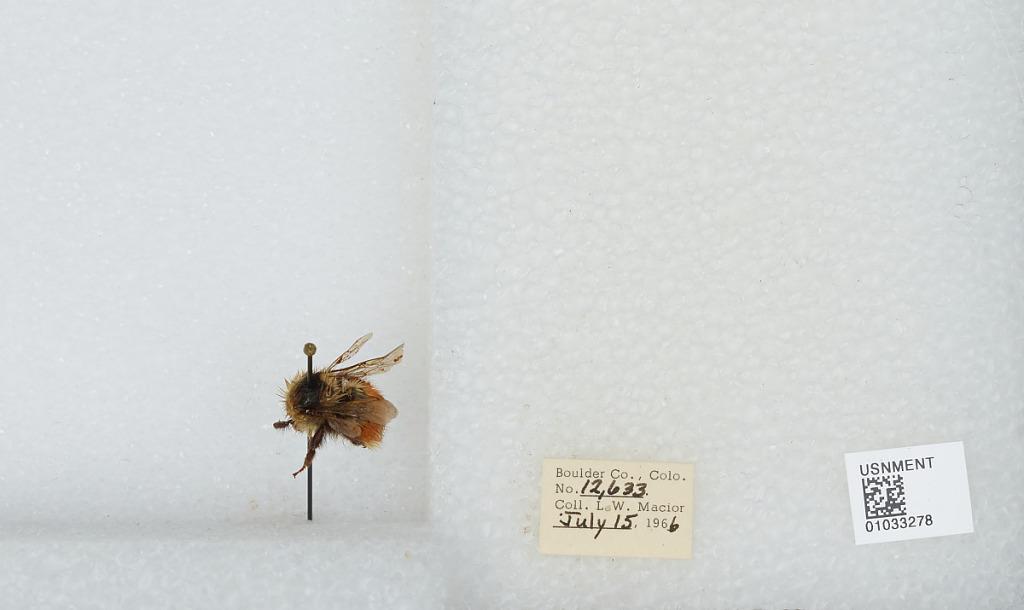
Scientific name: Bombus (Pyrobombus) sylvicola Kirby
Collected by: L. Macior
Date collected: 1966-7-15
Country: United States
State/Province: Colorado
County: Boulder
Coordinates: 40.0722, -105.584